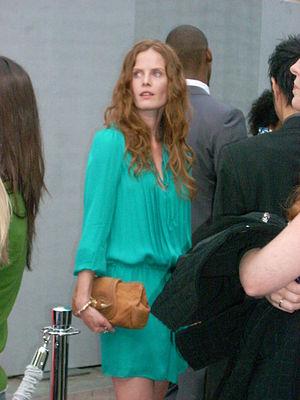
Charlotte Staples Lewis est un personnage fictif du feuilleton télévisé Lost : Les Disparus. Elle est interprétée par l'actrice Rebecca Mader.
Cet article présente les épisodes de la quatrième saison du feuilleton télévisé Lost : Les Disparus.